Agsu District

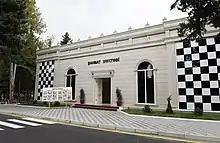
Aghsu Chess School

Agsuchay begins to flow from Lahij Mountains. The middle flow of the rain is too deep, but it flows through a wide valley. The valley of the river loses its form beginning from Agsu city to the south. Here the river is used for irrigation of farming lands.